Kalmar Bloodbath (1599)

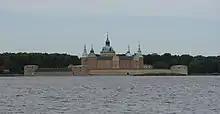
Kalmar Castle. The victims of the Kalmar Bloodbath were all members of the castle garrison.

The Kalmar Bloodbath (Swedish: "Kalmar blodbad"), sometimes described as the Second Kalmar Bloodbath to distinguish it from an earlier massacre in the same place, was the public mass execution of 22 men in Kalmar, Sweden, on 16 May 1599. All of the victims were members of the garrison from Kalmar Castle, and included three noblemen (Johan Larsson Sparre, Kristofer Andersson Grip and Lars Andersson Rålamb) and a priest (the garrison chaplain Birger), all four of whom were beheaded. The other eighteen victims, comprising secretaries, garrison officers and mercenary commanders, were all hanged.